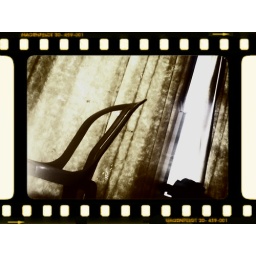
chair by window